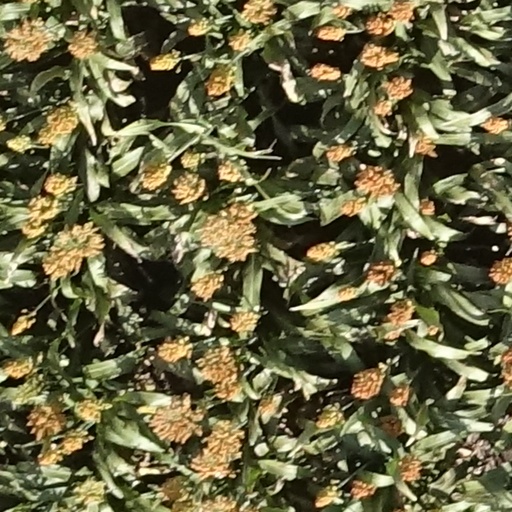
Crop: sorghum